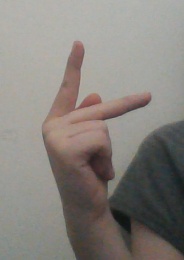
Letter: dha